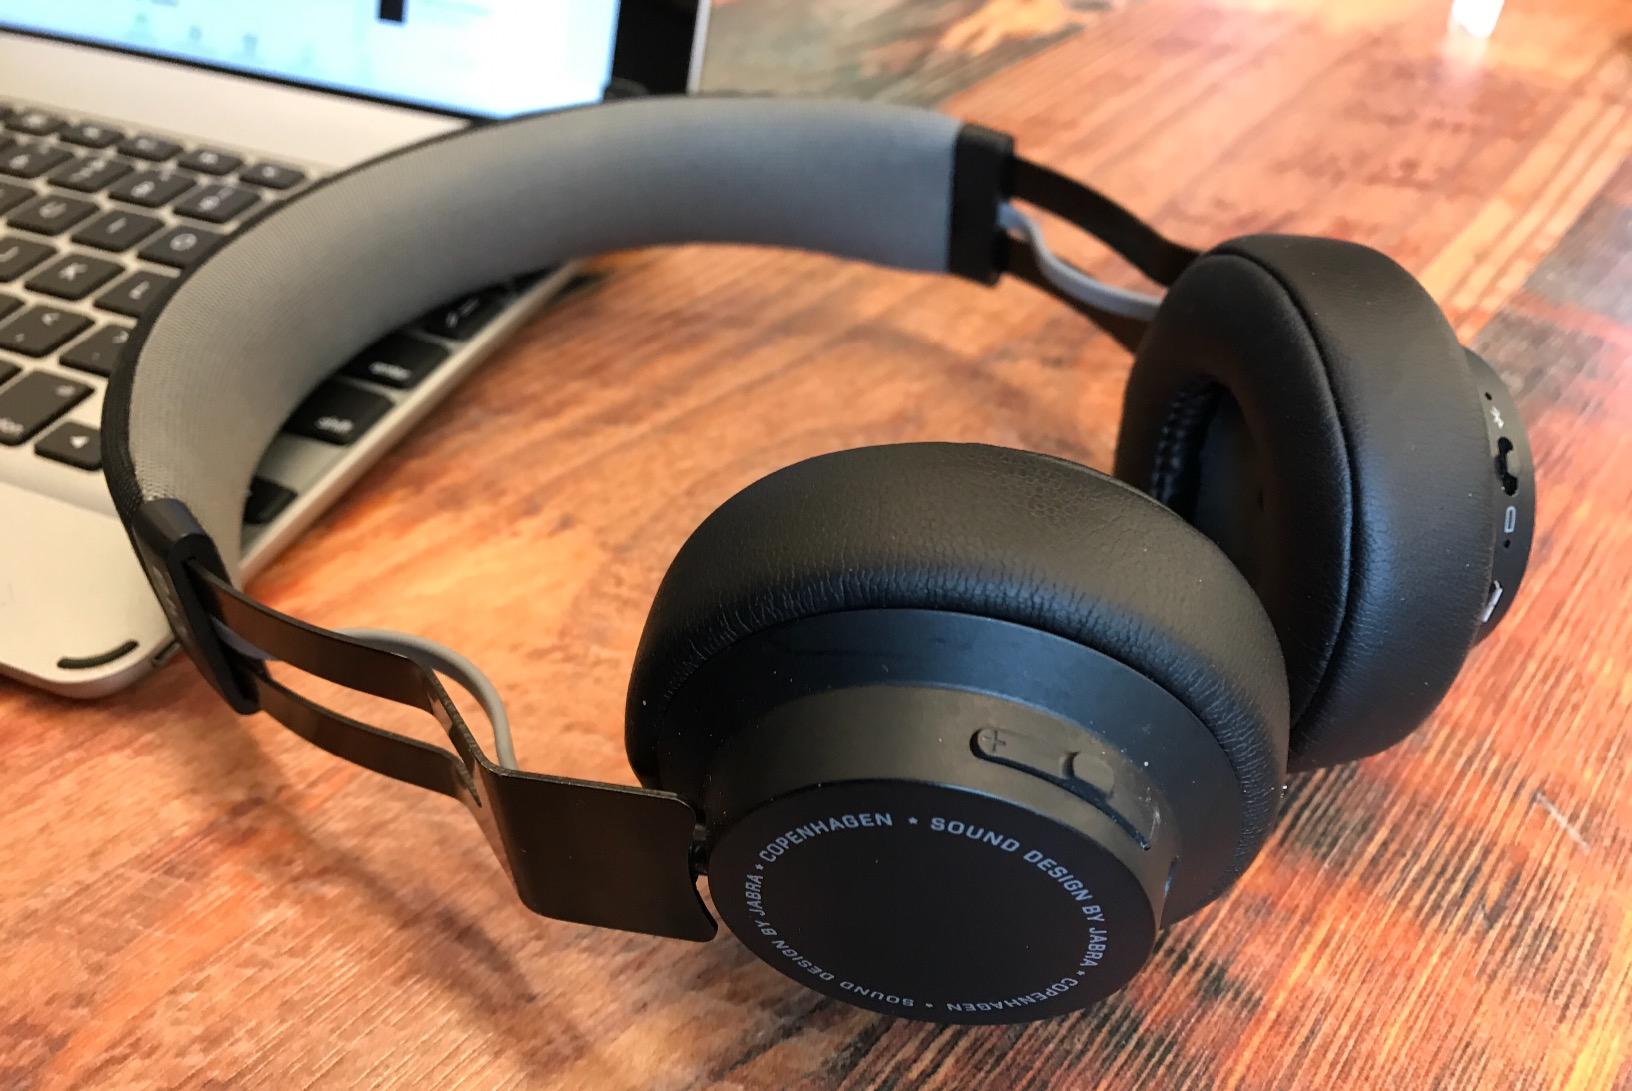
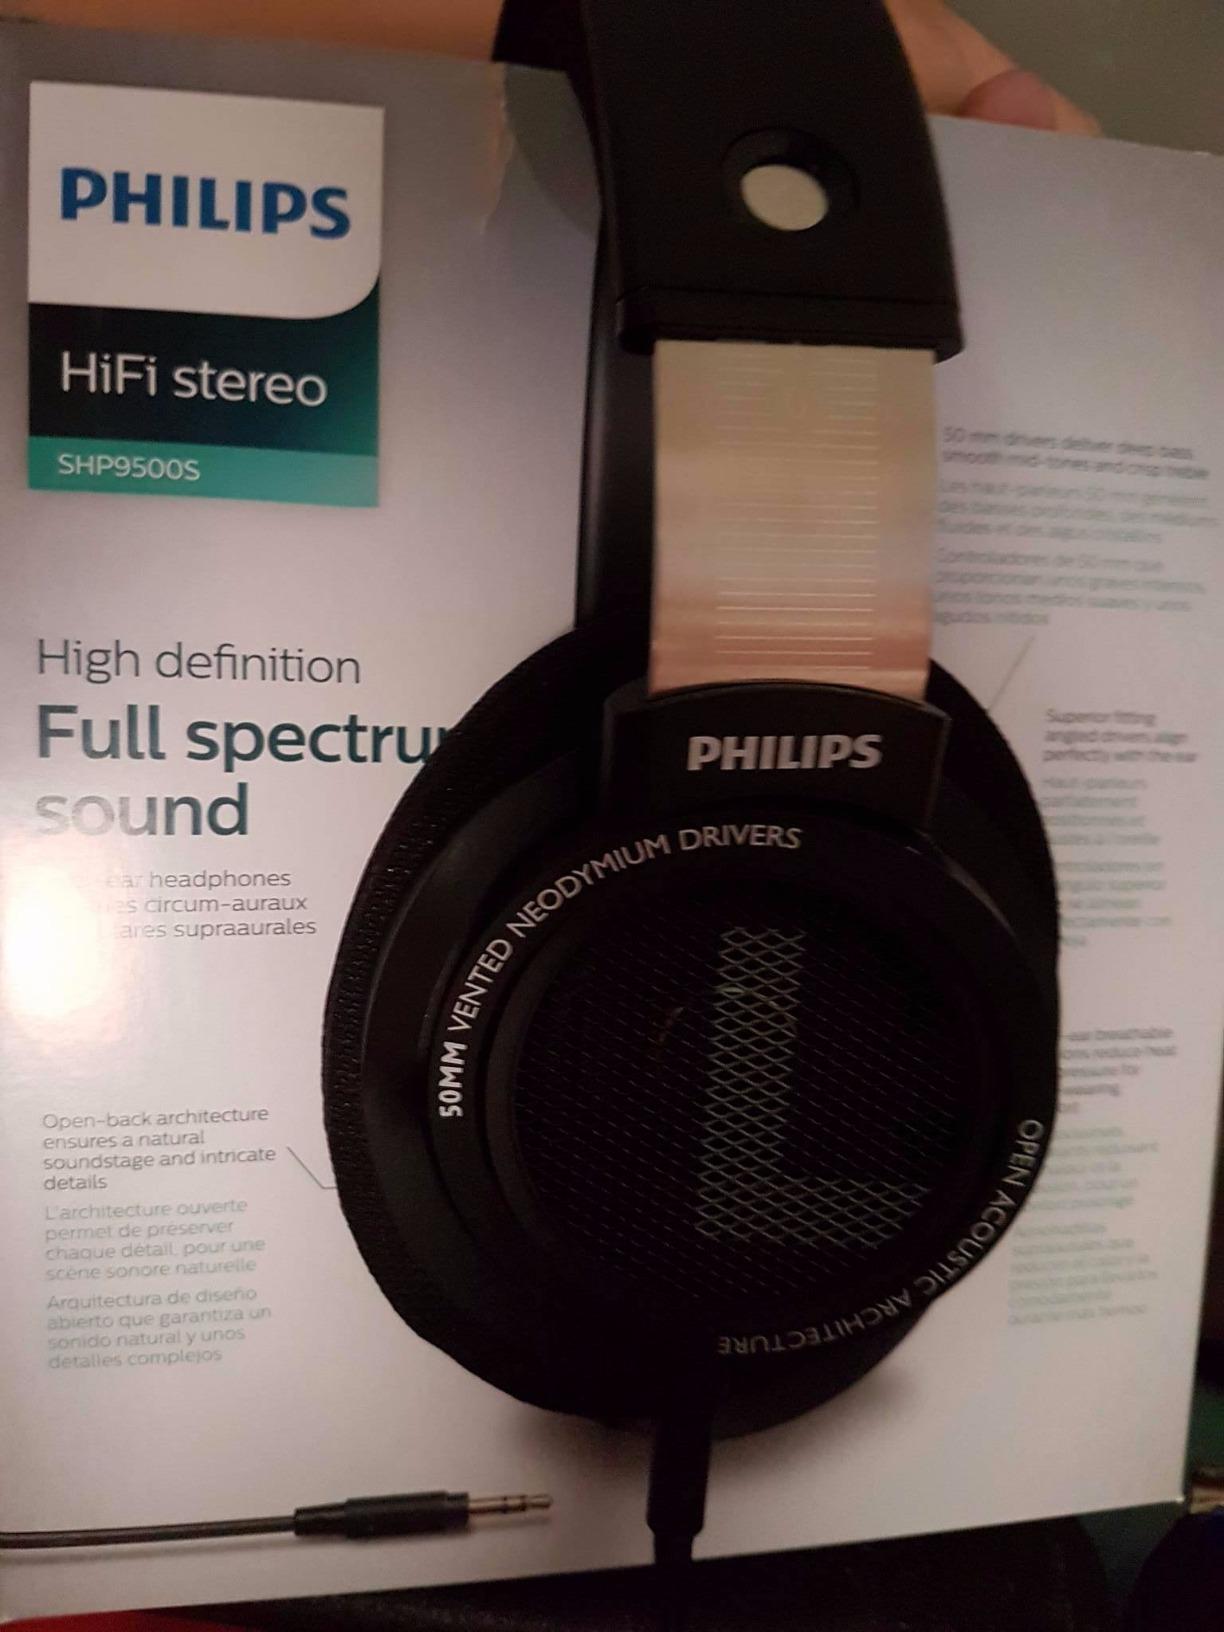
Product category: headphones
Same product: no